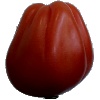
Label: tomato_heart